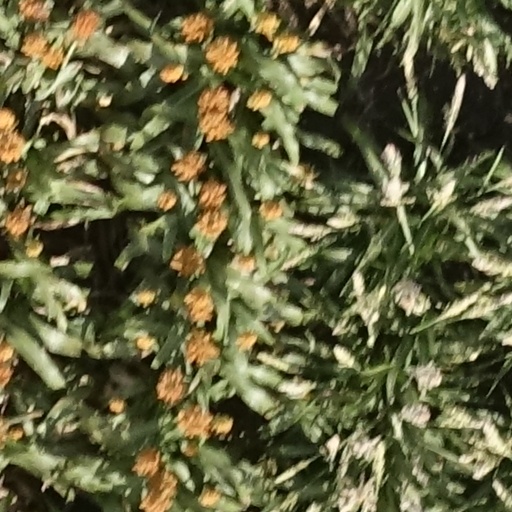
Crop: sorghum